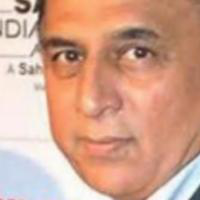
Age group: age 41-55